Colt's Manufacturing Company

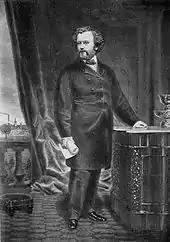
Samuel Colt

The company's factory collection was donated to the Museum of Connecticut History in 1957. At the same time, the company's business records were donated to the Connecticut State Library.